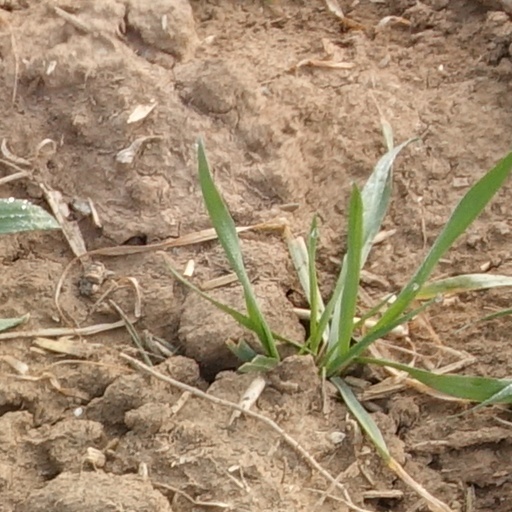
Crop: wheat